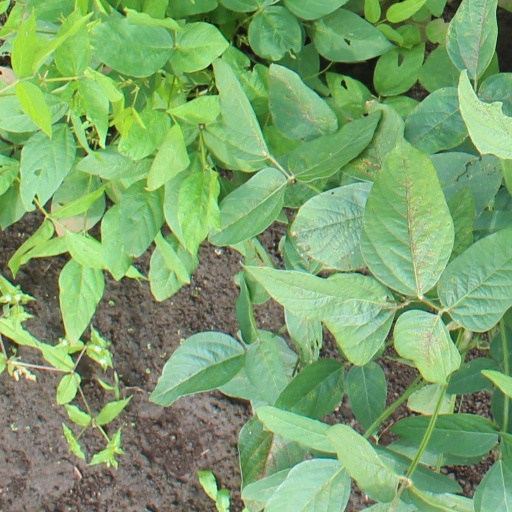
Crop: soybean